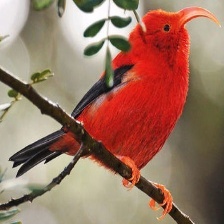
Species: IWI
Scientific name:  VESTIARIA COCCINEA.